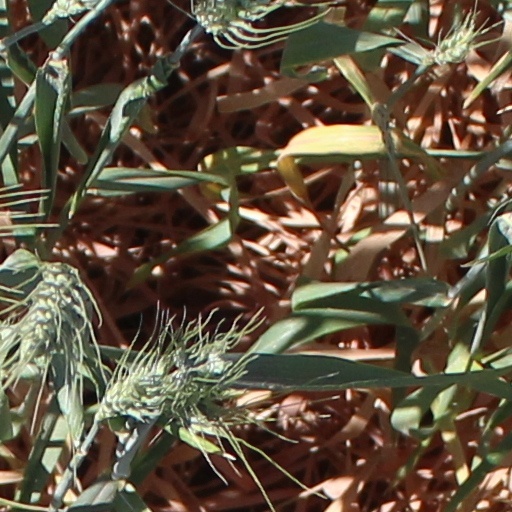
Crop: wheat